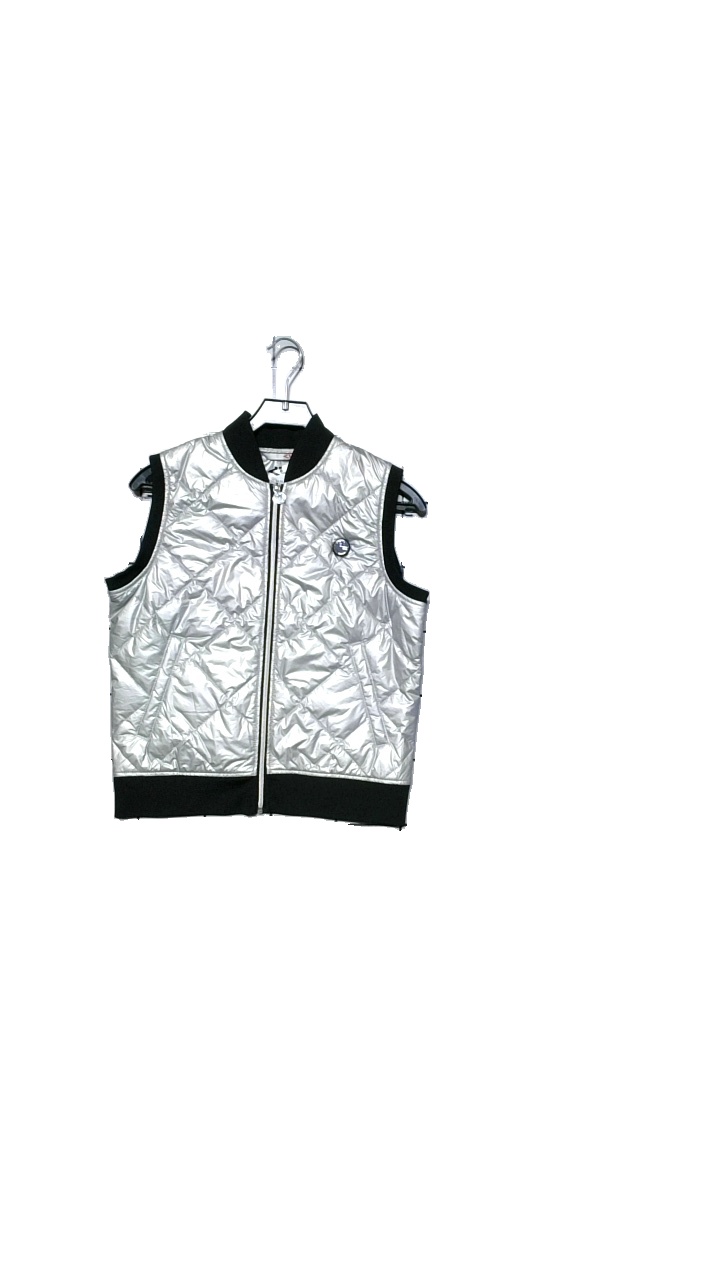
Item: Vest (Ladies)
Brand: Röhnish
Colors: Grey, Black
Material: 100% polyamide, 100% polyester
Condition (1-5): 5
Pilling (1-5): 5
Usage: Reuse
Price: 100-150